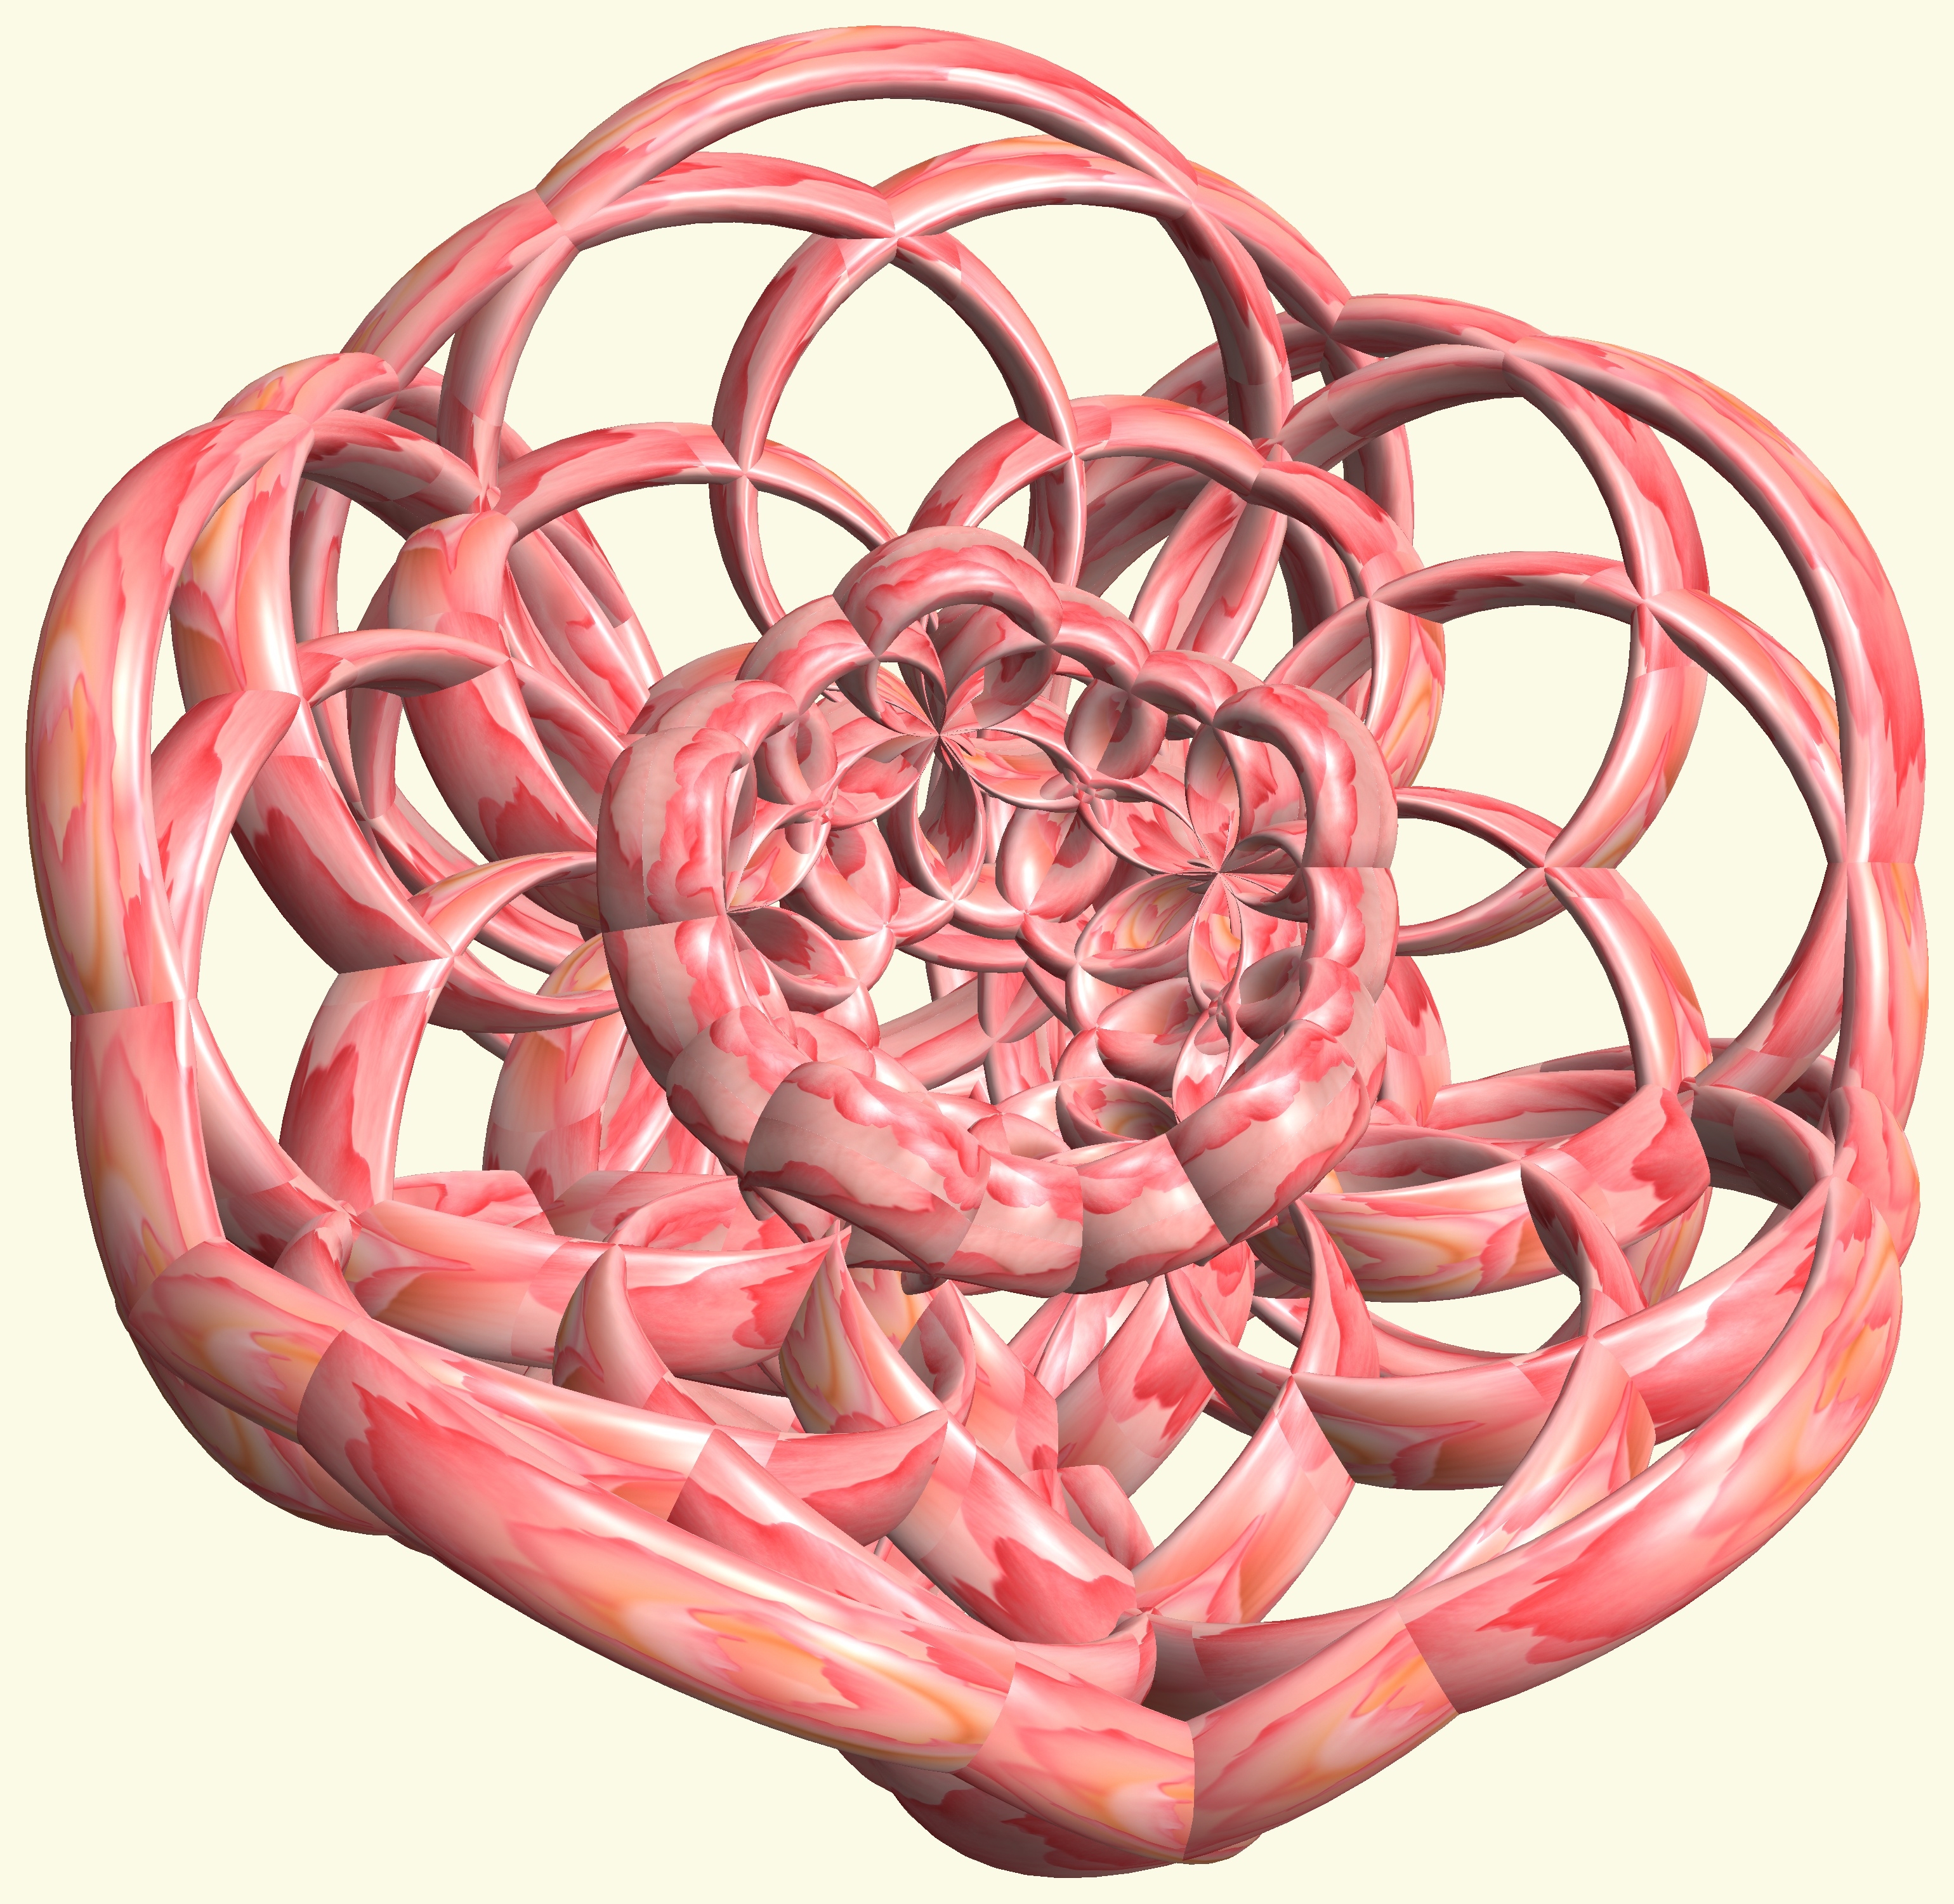
hand, structure, texture, heart, pattern, ear, human body, figure, design, symmetry, 3d, graphic, organ, knot, mathematica, cg, parametricplot3d, code, program, algorithm, abstruct, mapping